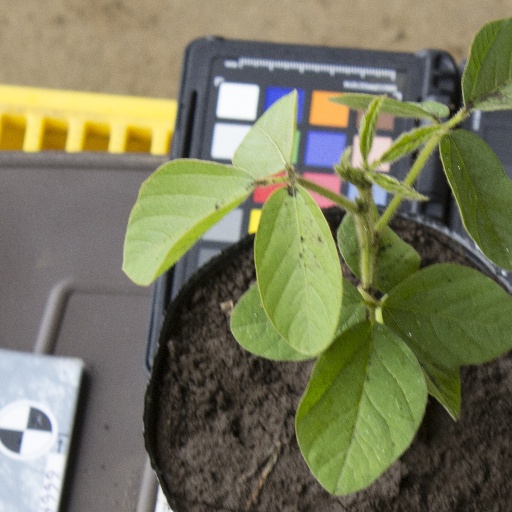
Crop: soybean